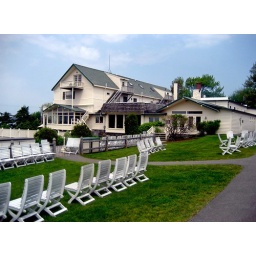
more chairs beside main house